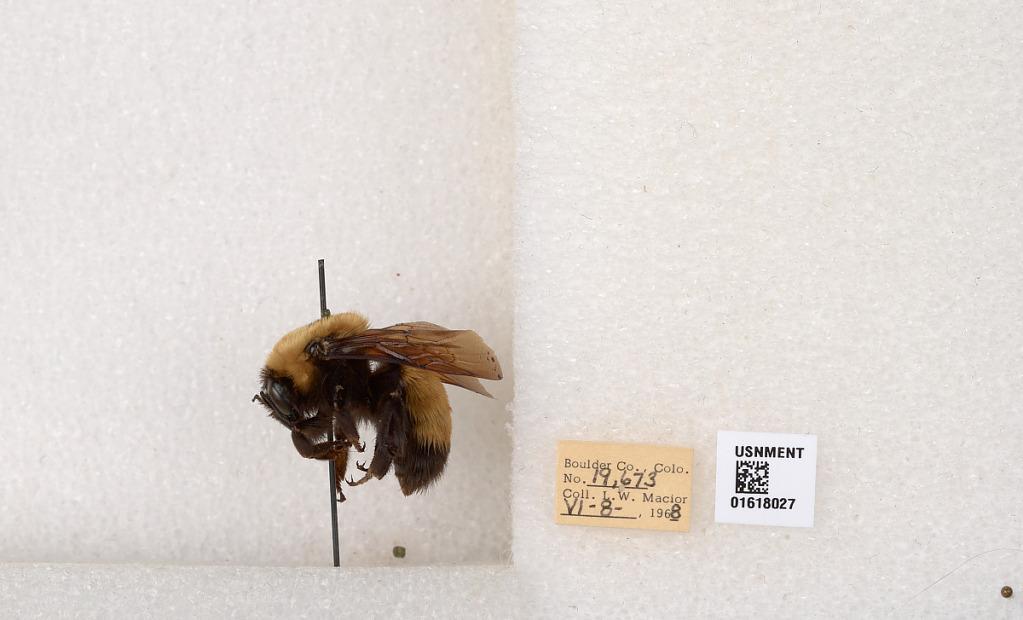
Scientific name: Bombus (Bombus) nevadensis Cresson
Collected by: L. Macior
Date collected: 1968-6-8
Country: United States
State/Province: Colorado
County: Boulder
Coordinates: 40.0925, -105.358